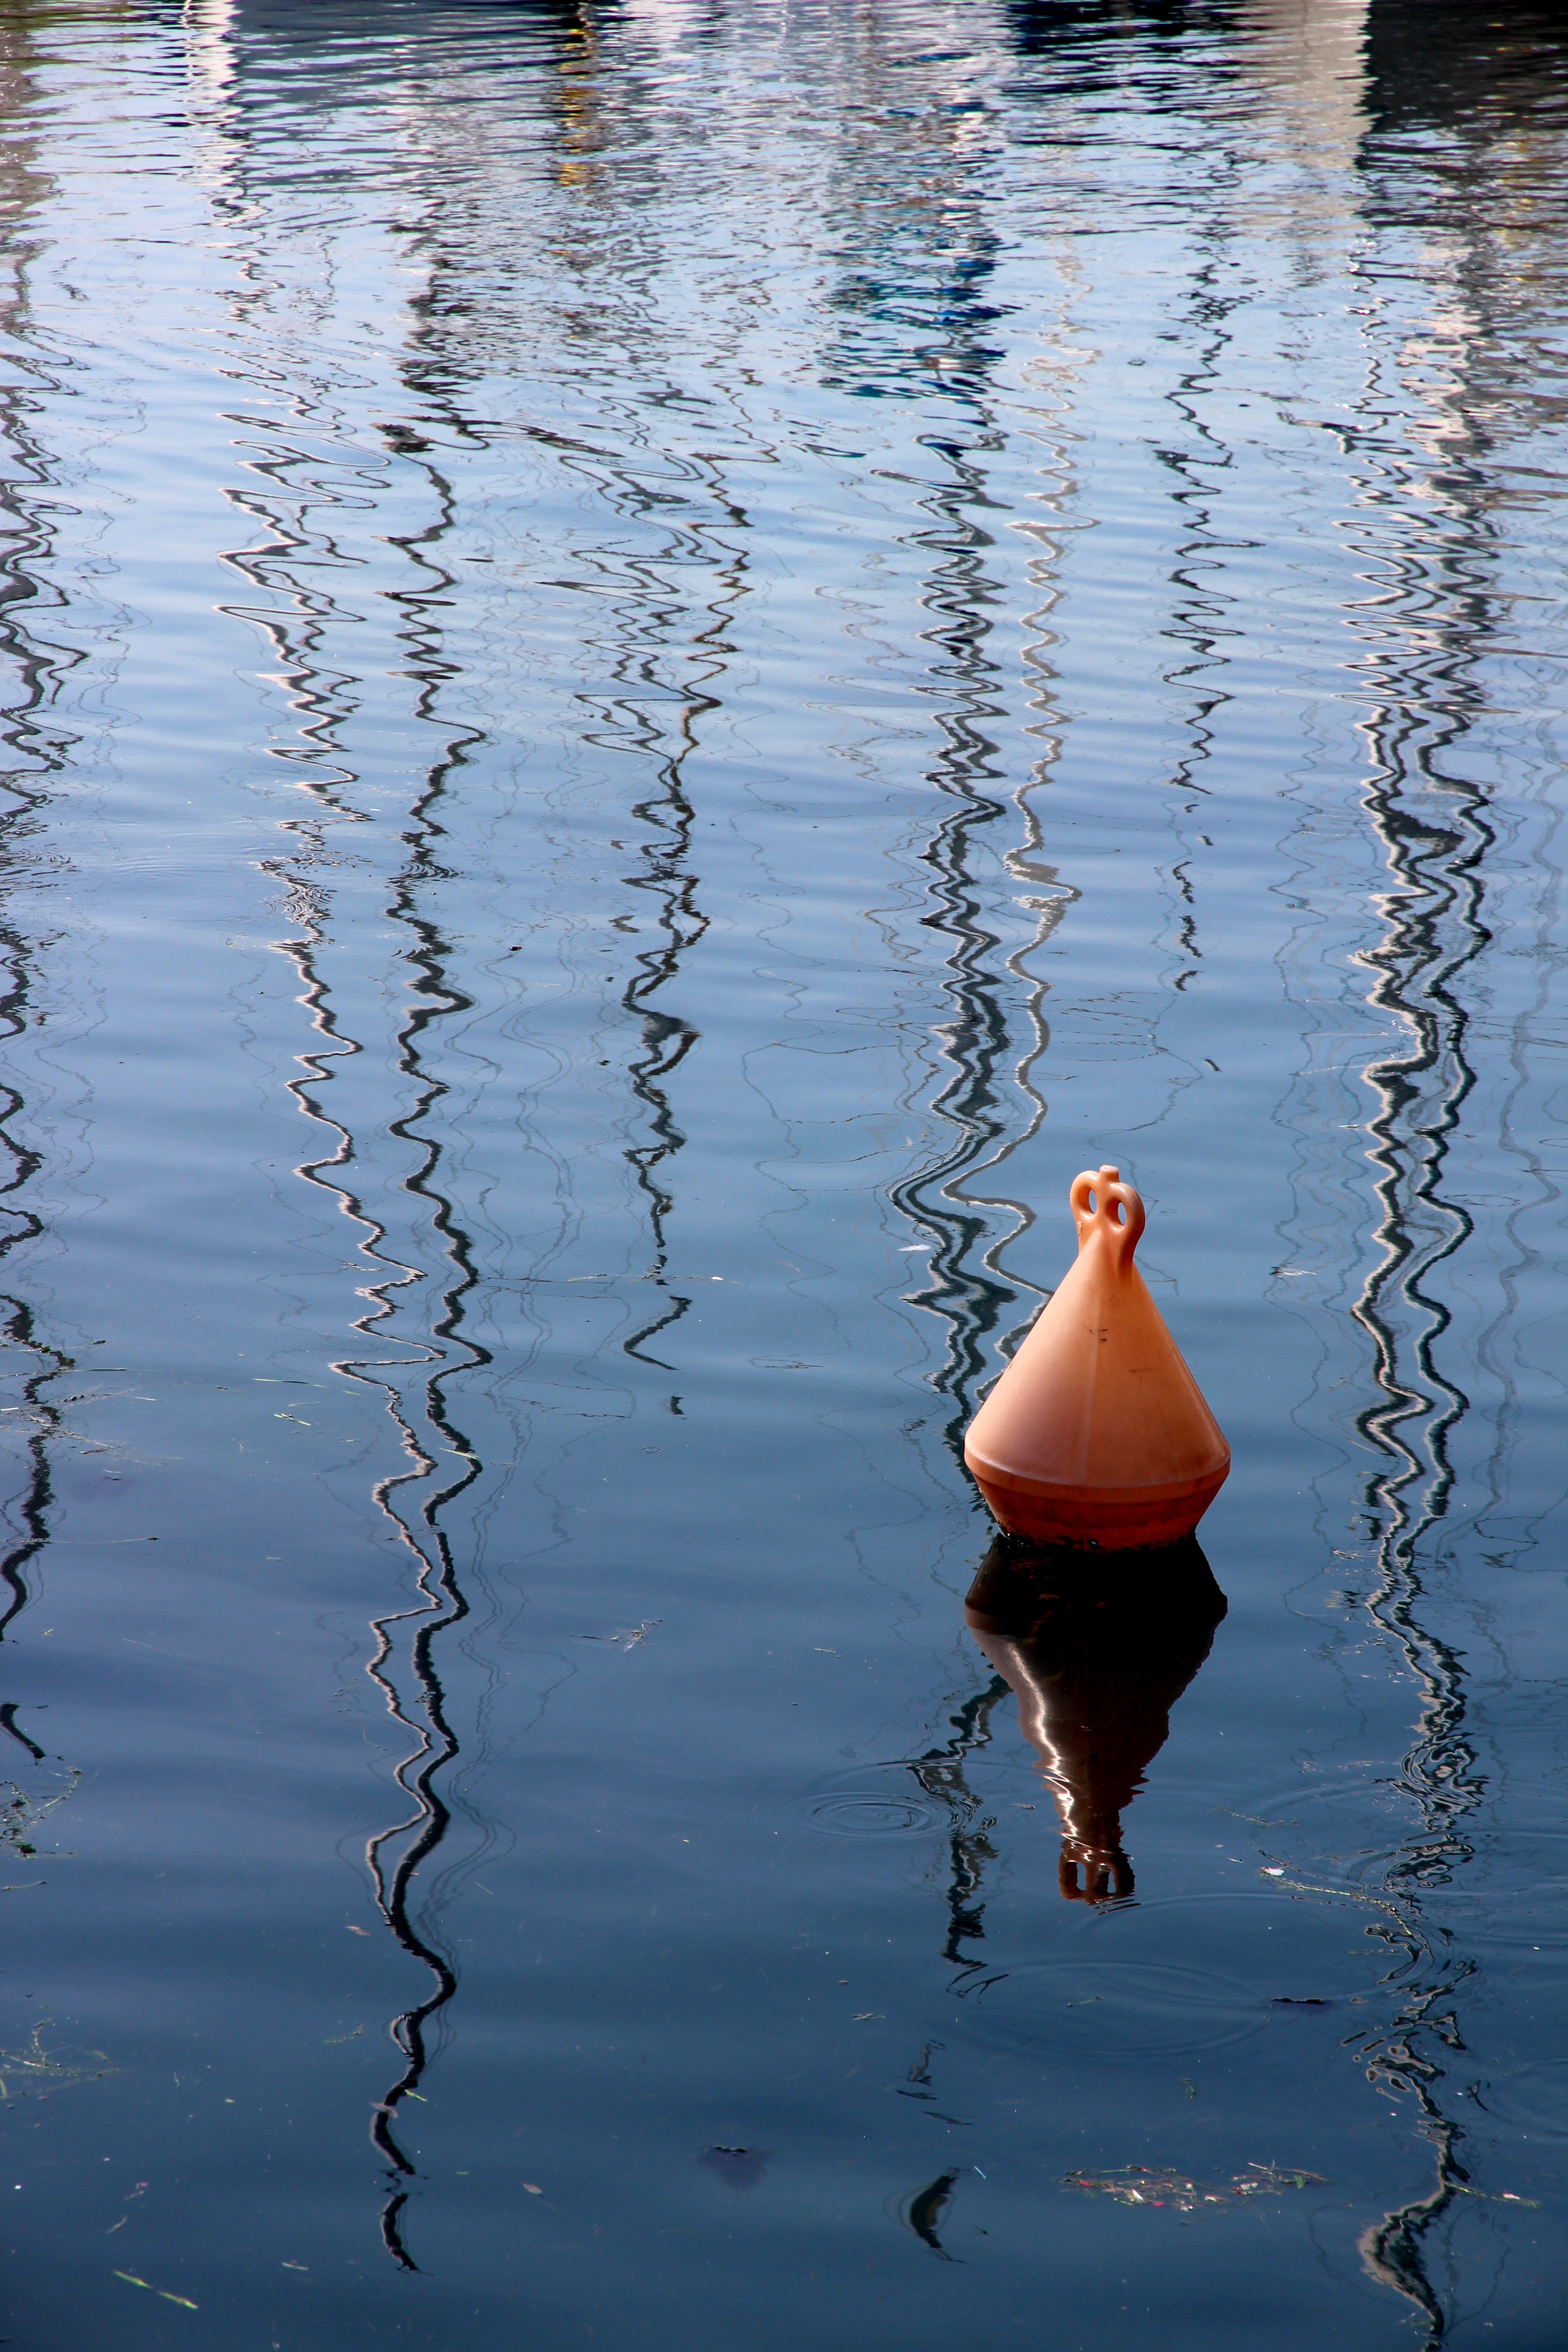
water, nature, bird, wave, lake, pier, pond, reflection, blue, duck, reflections, gopher, water bird, mirroring, boje